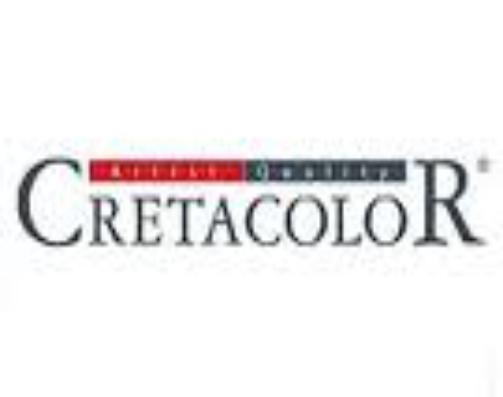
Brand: Cretacolor
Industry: Necessities